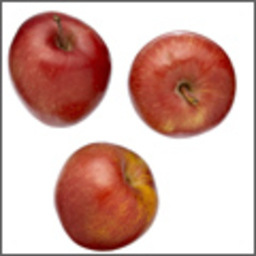
Label: Apple